JetAmerica

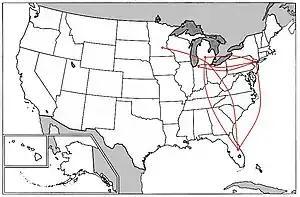
JetAmerica Proposed Route Map

JetAmerica's proposed schedule included services to the following destinations in the United States: